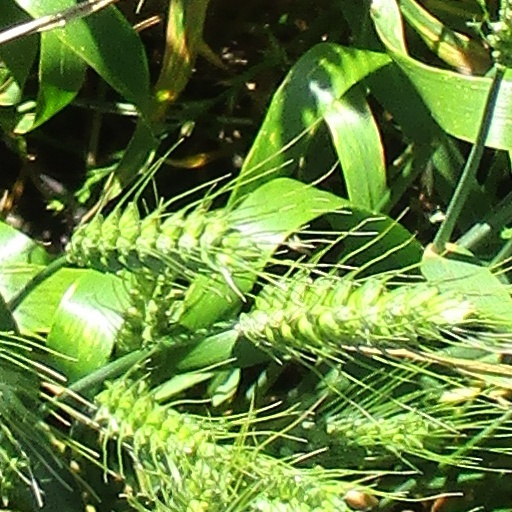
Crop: wheat